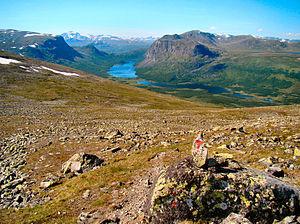
Le Sikkilsdalen, ou vallée du Sikkil, est une vallée de Norvège à l'est du parc national de Jotunheimen. Elle dépend de Nord-Fron dans le comté d'Innlandet. C'est un lieu de pâturage pour les chevaux en été. Le chalet privé de la famille royale norvégienne, Prinsehytta, se trouve dans le Sikkilsdalen. Construit en 1900, la famille royale y passe ses vacances de Noël et de Pâques.